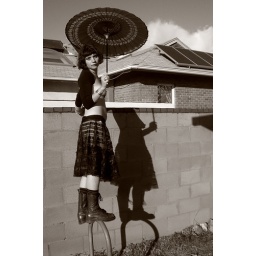
under sky above ground